Law of the European Union

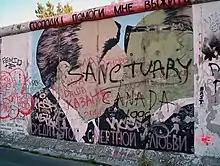
The Berlin Wall (1961–1989) symbolised a bordered globe, where citizens of the Soviet Union had no right to leave, and few could enter. The EU has progressively dismantled barriers to free movement, consistent with economic development.

Many of the most important rights were codified in the Charter of Fundamental Rights of the European Union in 2000. While the UK has opted out of direct application of the Charter, this has little practical relevance since the Charter merely reflected pre-existing principles and the Court of Justice uses the Charter to interpret all EU law. For example, in "Test-Achats ASBL v Conseil des ministres", the Court of Justice held that Equal Treatment in Goods and Services Directive 2004 article 5(2), which purported to allow a derogation from equal treatment, so that men and women could be charged different car insurance rates, was unlawful. It contravened the principle of equality in CFREU 2000 articles 21 and 23, and had to be regarded as ineffective after a transition period. By contrast, in "Deutsches Weintor eG v Land Rheinland-Pfalz" wine producers claimed that a direction to stop marketing their brands as 'easily digestible' ("bekömmlich") by the state food regulator (acting under EU law) contravened their right to occupational and business freedom under CFREU 2000 articles 15 and 16. The Court of Justice held that in fact, the right to health for consumers in article 35 has also to be taken into account, and was to be given greater weight, particularly given the health effects of alcohol. Some rights in the Charter, however, are not expressed with sufficient clarity to be regarded as directly binding. In "AMS v Union locale des syndicats CGT" a French trade union claimed that the French Labour Code should not exclude casual workers from counting toward the right to set up a work council that an employing entity must inform and consult. They said this contravened the Information and Consultation of Employees Directive and also CFREU article 27. The Court of Justice agreed that the French Labour Code was incompatible with the Directive, but held that article 27 was expressed too generally to create direct rights. On this view, legislation was necessary to make abstract human rights principles concrete, and legally enforceable.